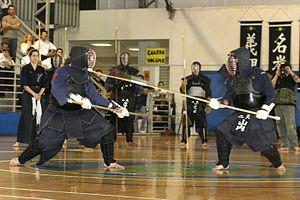
Le naginatajutsu est un art martial japonais. On y étudie le maniement de la naginata, une hallebarde traditionnelle.